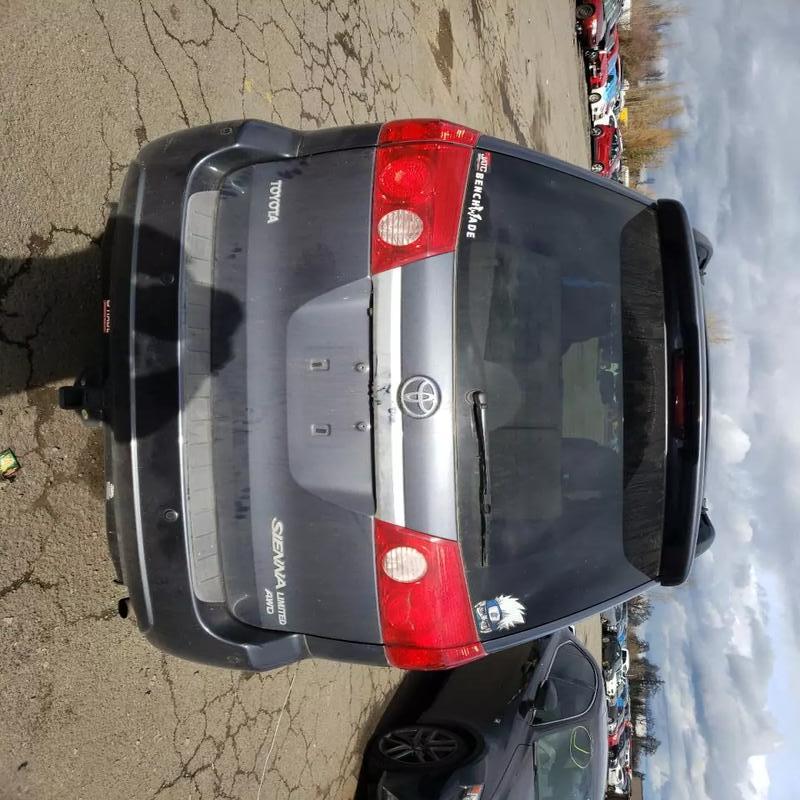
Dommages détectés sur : plaque d'immatriculation arrière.
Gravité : mineur